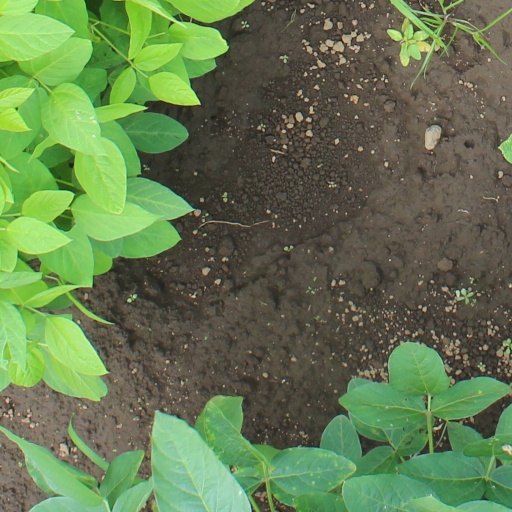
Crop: soybean